Phrased Differently

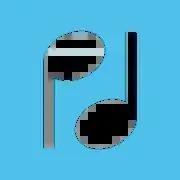
Phrased Differently logo

Phrased Differently is an independent music publishing, production and artist development company founded in 2006, by former Universal Records executive and songwriter Hiten Bharadia. Their offices in Shoreditch, East London, are also home to seven underground recording studios, which are occupied by their signed writers including Bharadia, Philippe-Marc Anquetil, Knightstarr, Andreas Moe, Nathan Duvall (Disciples), Maegan Cottone, Michael Stockwell, Raphaella, Sky Adams, Commands, Mark Vallance, Dimitri Elrlich, and Phoebe Jo Brown. The company has managed over 1000 song placements since its inception, including 81 No. 1's, 306 Top 10 records, 30 Platinum Records and 31 Gold records around the world. To date, they have worked with artists such as Calvin Harris, Miley Cyrus, Jessie J, Iggy Azalea, Britney Spears, Olly Murs, Demi Lovato, Selena Gomez, Robin Schulz, Hardwell, Fleur East, Gorgen City, Omi, Miss Montreal, Tinie Tempah, Little Mix, Craig David, Lemar, Kelly Rowland, The Overtones, Lawson, Afrojack, You Me At Six, Allstar Weekend, Kumi Koda, Nora Van Elken, Toho Shinki, Sarah Connor, Namie Amuro, Cover Drive, Shinee, Avicii, John De Sohn and Tiesto. In 2011, Phrased Differently won its first BMI Pop Award for over 200,000 US radio spins on Miley Cyrus' "Can't Be Tamed".